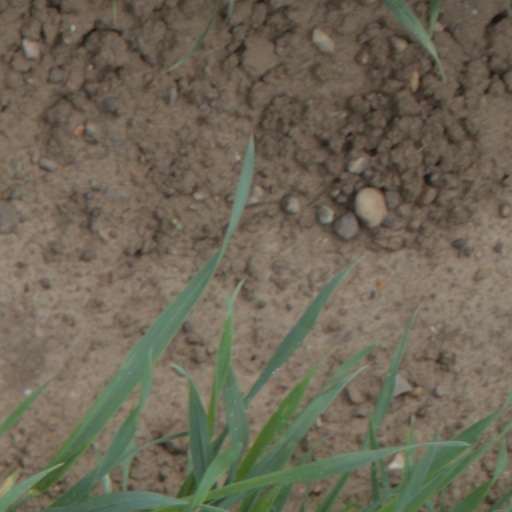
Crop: wheat